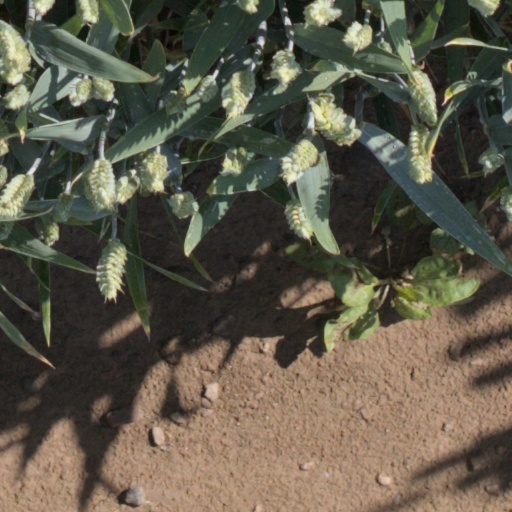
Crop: wheat